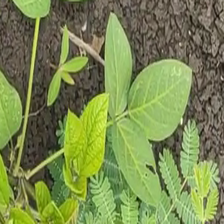
Weed species: Dwarf_cassia_(Chamaecrista pumila)